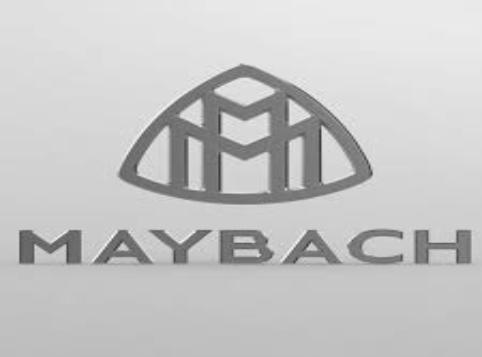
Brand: maybach-1
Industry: Transportation